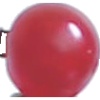
Label: redcurrant